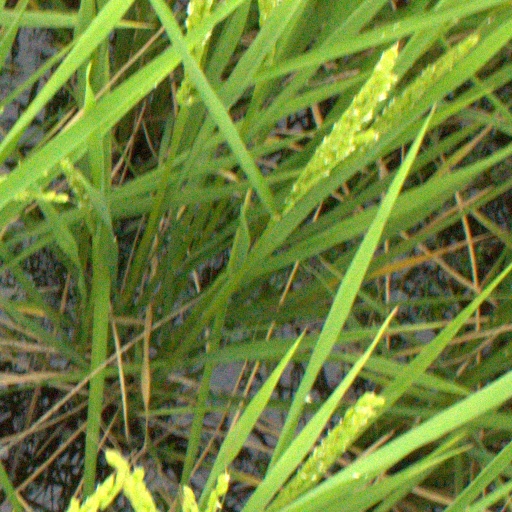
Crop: rice